Rolighedsvej

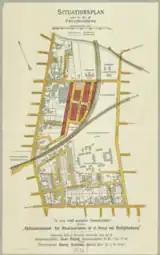
Rolighedsvej seen on a situation plan from 1896

Københavns Sygehjem, a private hospital, opened on the north side of the road in May 1859. A large site on the south side of the street was reserved for the Royal Veterinarian School. It moved into a large new building on Bülowsvej in 1859. Landøkonomiske Forsøgslaboratorium (Agricultural Economic Research Laboratory) opened next to Københavns Sygehjem 1882–1883.